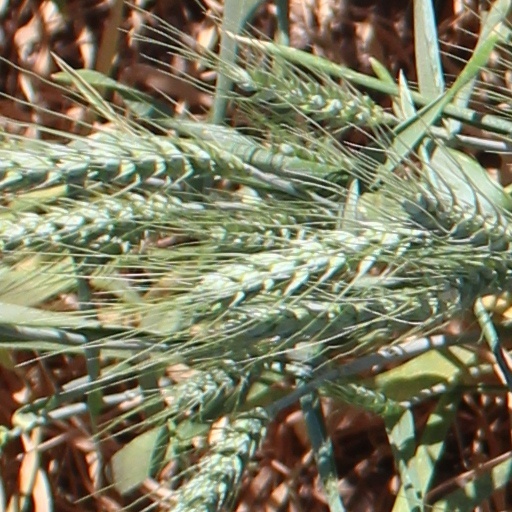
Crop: wheat